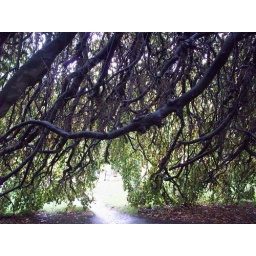
sweet tree that's branches touch ground all the way around